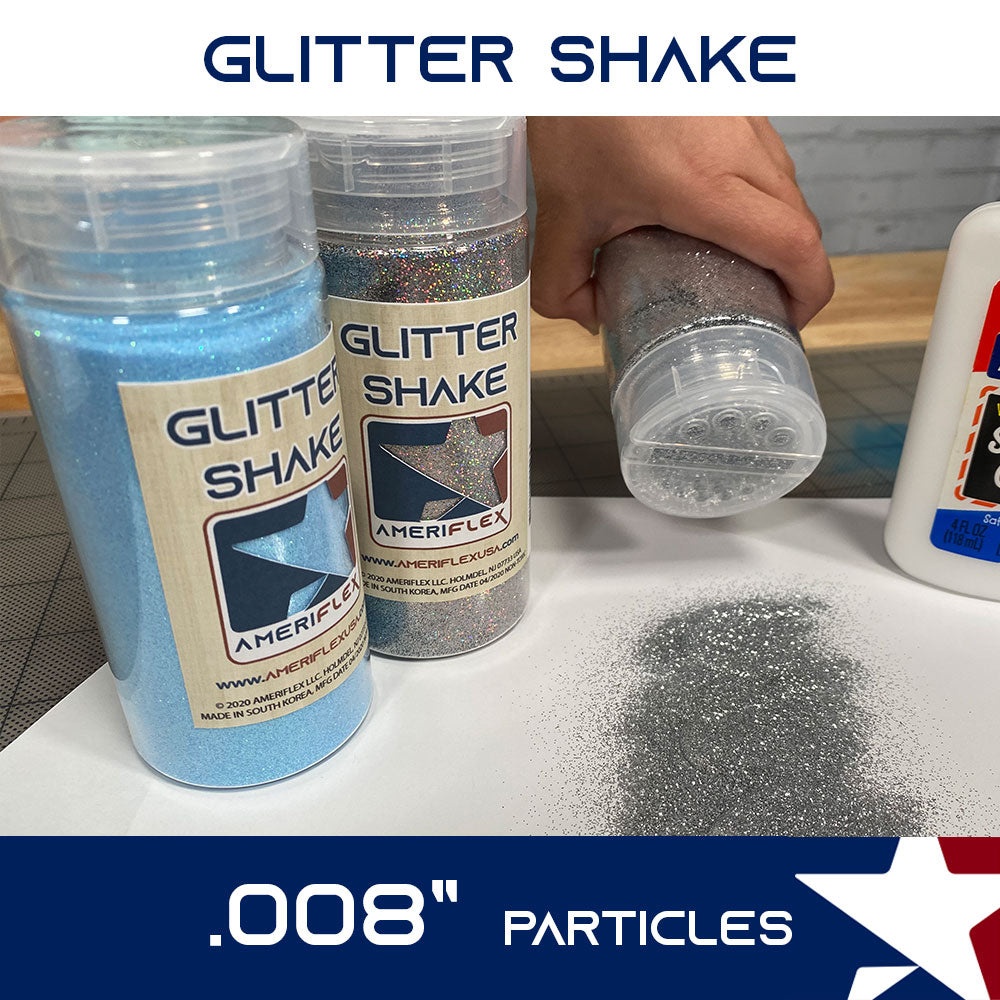
Glitter Shake 4.4oz
Are you planning a black light party or simply want to infuse your projects with a burst of neon brilliance? Decoflex Neon Glitter Shakers are the perfect solution! These glitter shakers deliver the vibrant, eye-catching colors you crave, with an added iridescent shine that shifts under light. Whether youâ€™re looking to enhance your crafts or add a touch of extra glitz to your heat transfer vinyl, these glitter shakers are a must-have. Each shaker contains 4.4 ounces of ultra-fine glitter, with a 0.008â€ particle size that allows for a smooth and even application. Unlike chunkier glitters, Decoflex Neon Glitter provides a refined, sparkling finish thatâ€™s perfect for everything from detailed craft projects to larger designs. Available in a spectrum of neon shades, including blue, green, yellow, orange, red, light pink, and purple, each color features a stunning rainbow finish that makes your creations stand out, especially under black light. Whether youâ€™re crafting for a party, designing fashion accessories, or just adding a touch of sparkle to everyday items, Decoflex Neon Glitter Shakers give you the flexibility and vibrancy you need to create something truly special. Elevate your craft game with Decoflex Neon Glitter Shakersâ€”where vibrant color meets dazzling shine.
Brand: Ameriflex USA
Category: Arts & Entertainment > Hobbies & Creative Arts > Arts & Crafts > Art & Crafting Materials > Embellishments & Trims > Sequins & Glitter > Glitter Flakes